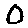
Label: 0